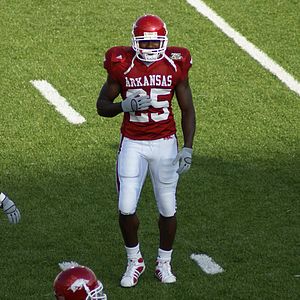
Felix Jones
Felix Jones
Felix Jones er en amerikansk footballspiller, der pt. er free agent. Han har tidligere spillet flere sæsoner i NFL for Dallas Cowboys og Pittsburgh Steelers.